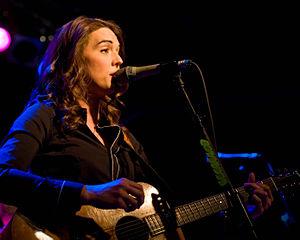
Brandi Carlile, née le 1ᵉʳ juin 1981 à Ravensdale dans l'État de Washington, est une chanteuse et auteure-compositrice américaine. Sa musique est classée dans plusieurs genres : pop, rock, country alternative, indie et folk.